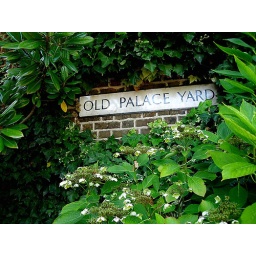
This street sign is near the old palace gatehouse. which is on one corner of Richmond Green.